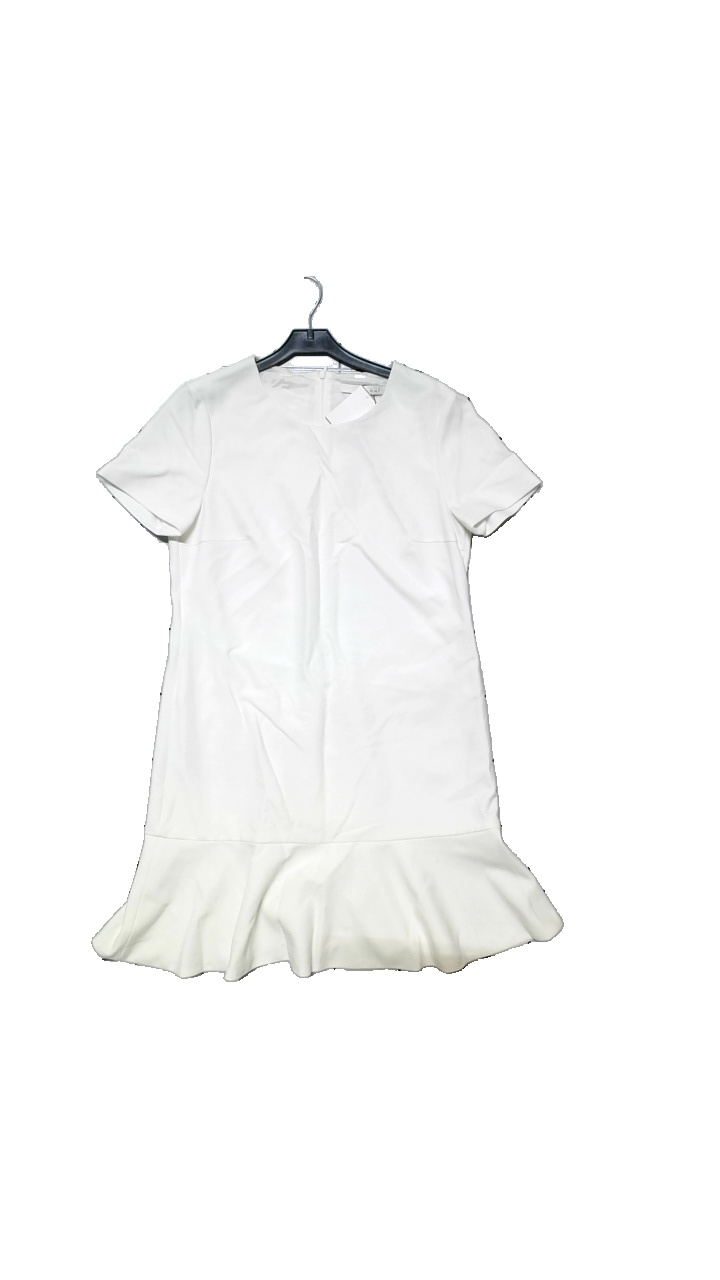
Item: Dress (Ladies)
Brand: Oui
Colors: White
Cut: Regular
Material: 64% Polyester 32% Viskose 4% Elastane
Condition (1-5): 5
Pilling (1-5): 5
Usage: Reuse
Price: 100-150